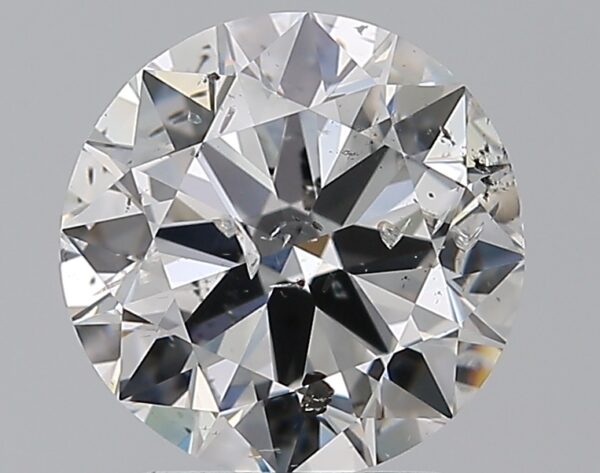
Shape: round
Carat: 2
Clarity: SI2
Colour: E
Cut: EX
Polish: EX
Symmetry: EX
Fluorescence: VSL
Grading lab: IGI
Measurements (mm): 8.03 x 7.97 x 4.87